Zilog Z80

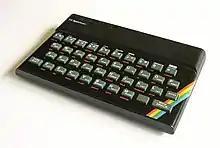
A Sinclair ZX Spectrum which uses a Z80 clocked at 3.5 MHz

Multiple home computers were introduced that used the Z80 as the main processor or as a plug-in option to allow access to software written for the Z80. Notable are the TRS-80 series, including the original model (later retronymed "Model I"), Model II, Model III, and Model 4, which were equipped with a Z80 as their main processor, and some (but not all) other TRS-80 models which used the Z80 as either the main or a secondary processor. Other notable machines were the DEC Rainbow 100, and the Seequa Chameleon, both of which featured both an Intel 8088 and a Z80 CPU, to support either 8-bit CP/M-80 applications running on the Z80, or a custom MS-DOS that was not fully compatible with PC DOS applications running on the 8088.